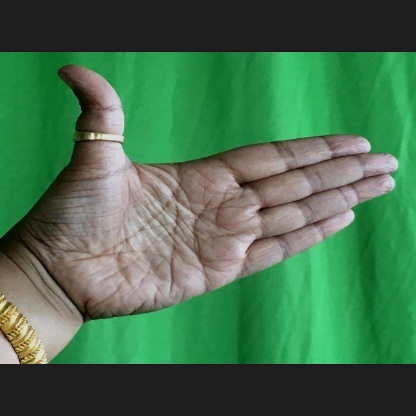
Mudra: Ardhachandran